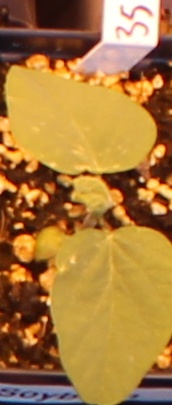
Label: Soybean